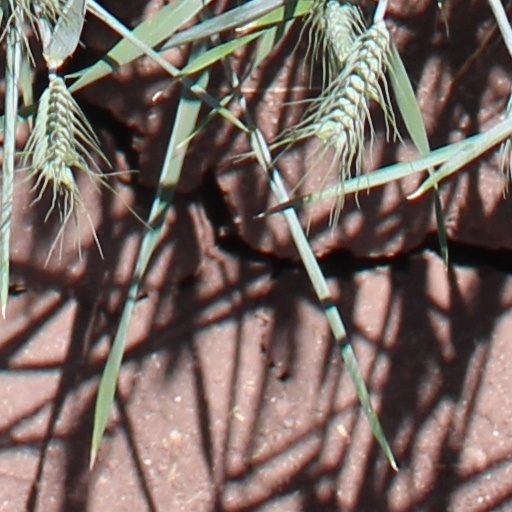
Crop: wheat